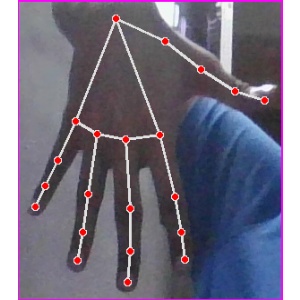
अक्षर: ढ